Heinrich XXXII, Prince Reuss of Köstritz

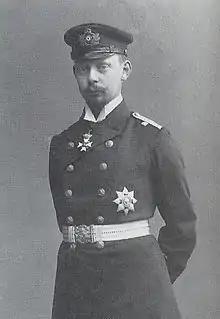
A photograph of Heinrich XXXII in uniform.

Prince Heinrich XXXII Reuss of Köstritz (4 March 1878 – 6 May 1935) was the eldest surviving son of Prince Heinrich VII Reuss of Köstritz and his wife, Princess Marie Alexandrine of Saxe-Weimar-Eisenach.